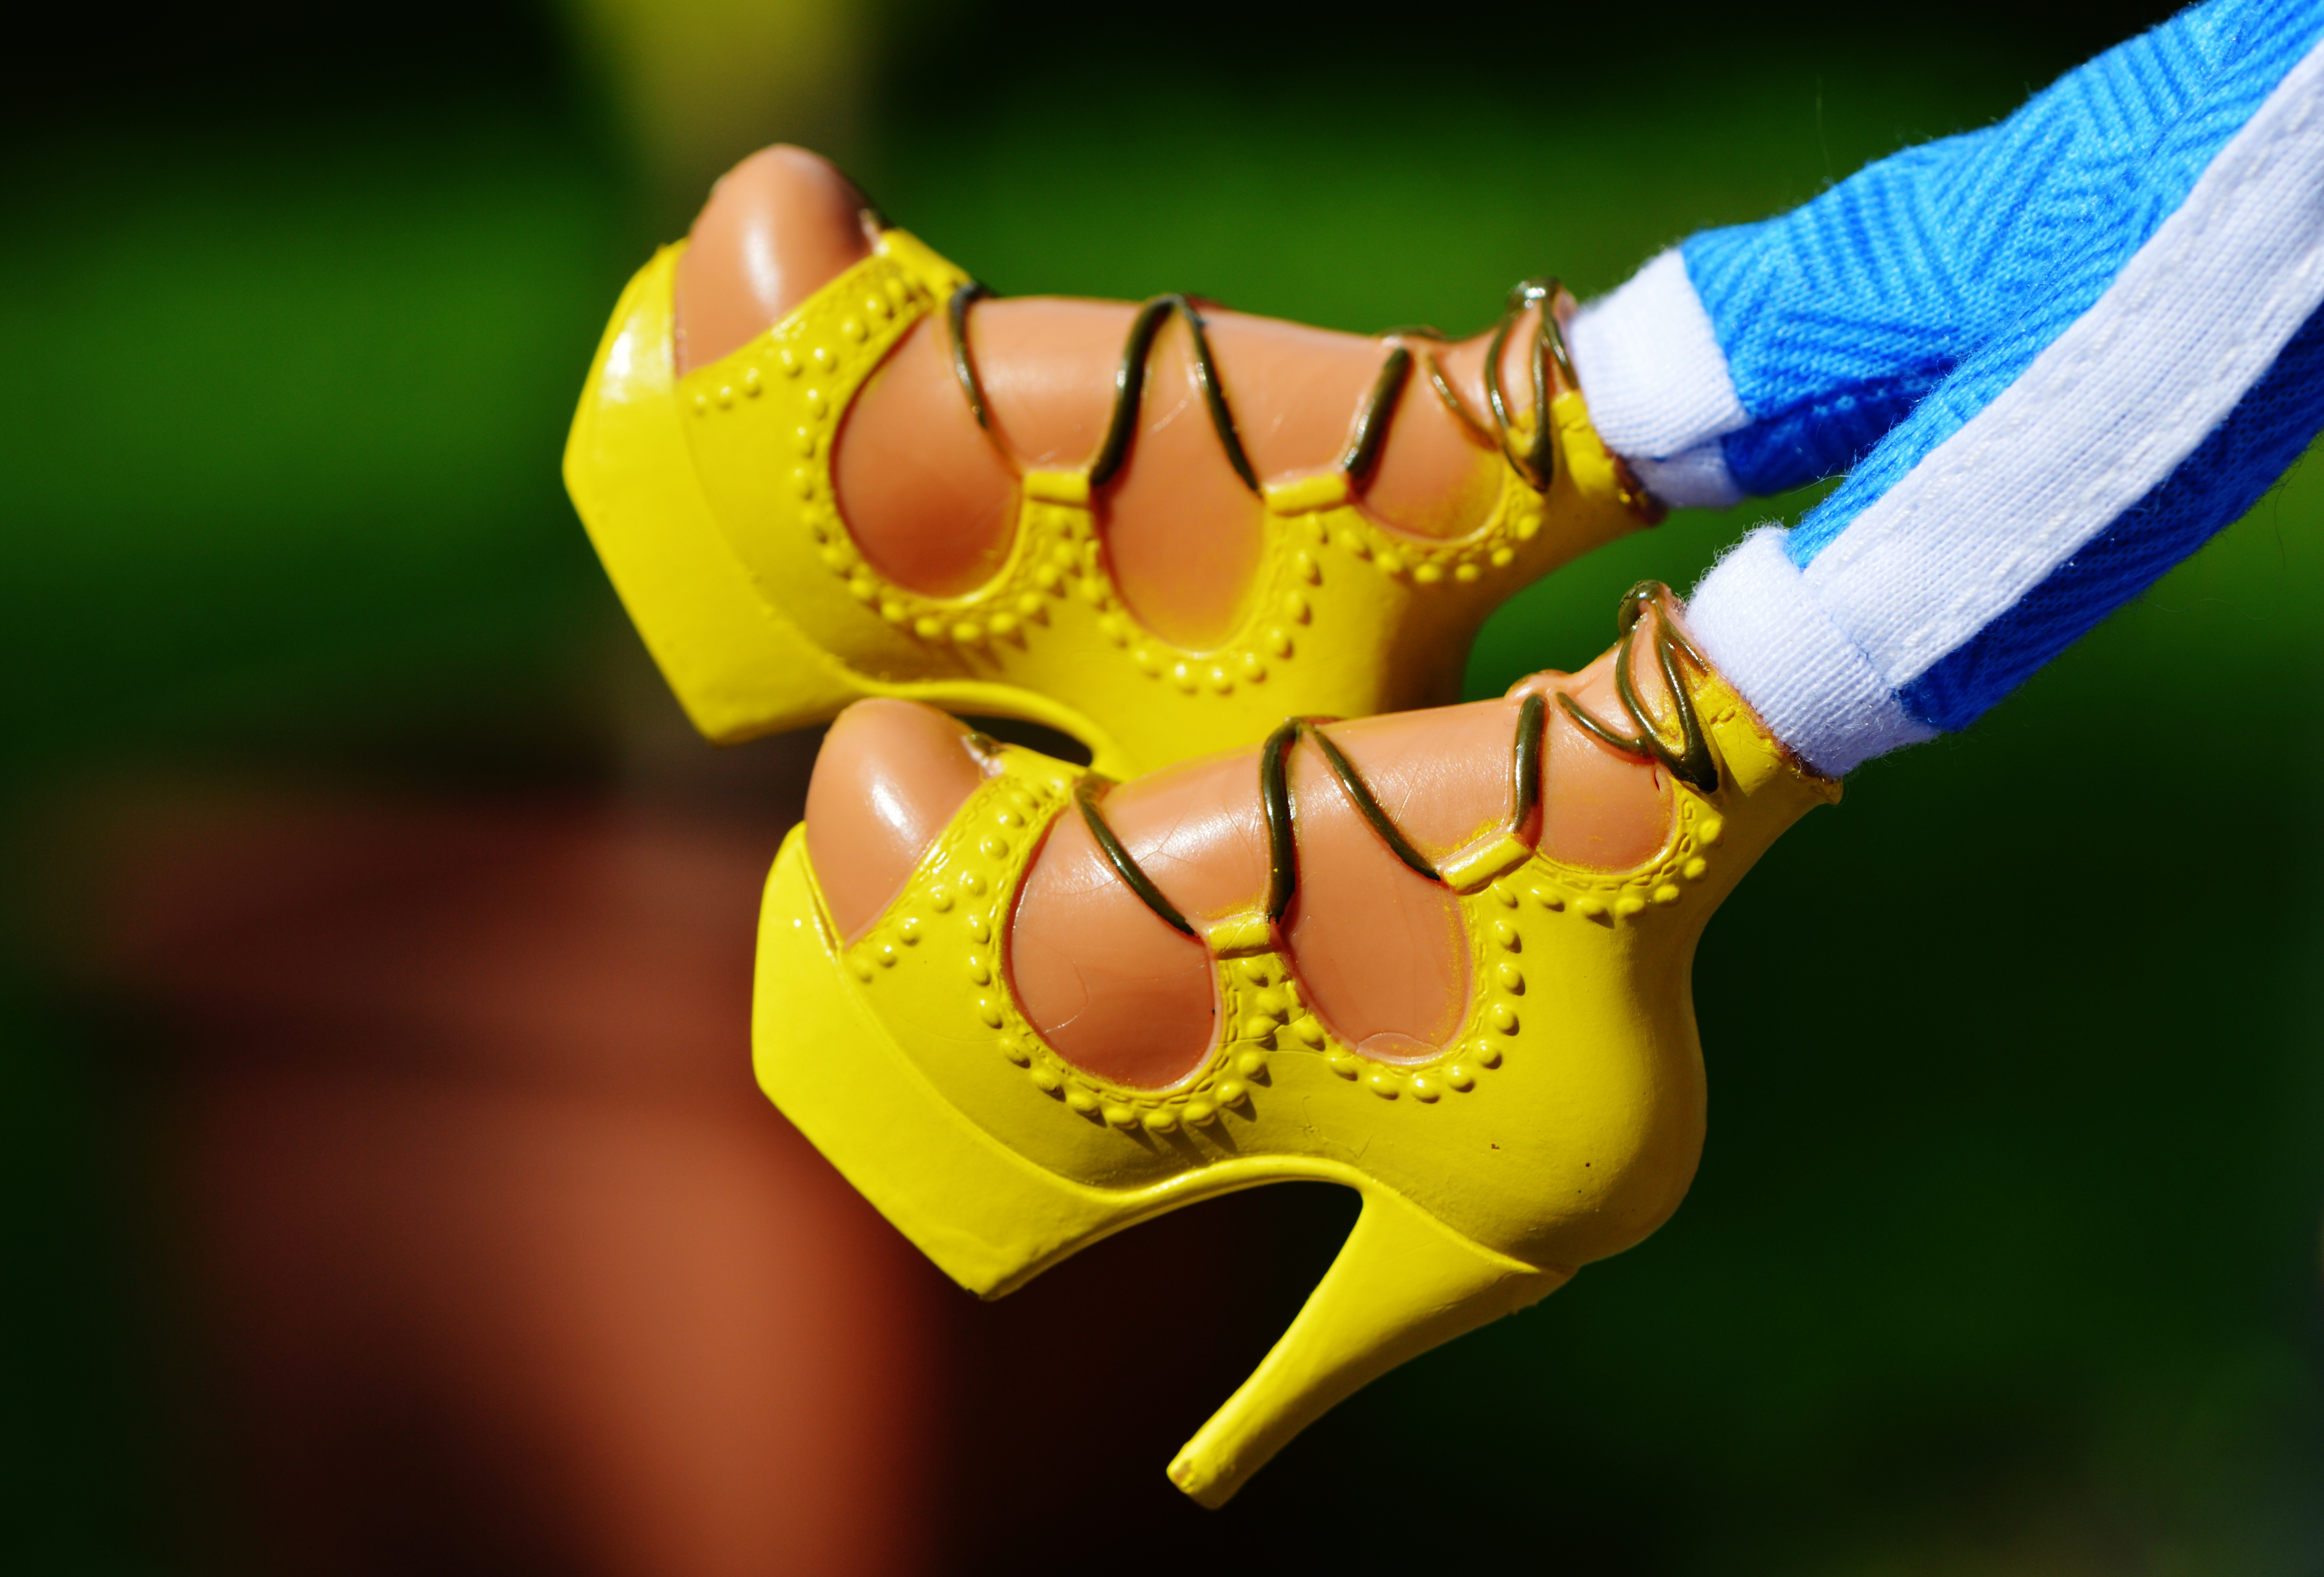
hand, photography, flower, feet, finger, green, color, insect, yellow, invertebrate, close up, shoes, doll, toys, organ, macro photography, high heels, girls toys, computer wallpaper